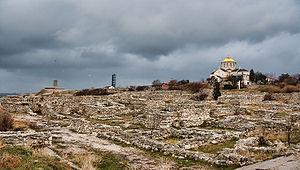
Les Sept merveilles d'Ukraine sont sept monuments historiques ukrainiens qui ont été choisis lors d'un concours organisé en Ukraine en juillet 2007. Le vote était divisé en deux parties : une partie réservée aux experts et une autre pour les internautes. Les autorités locales et provinciales ont présenté une liste de 1 000 monuments candidats. Un conseil de 100 experts a choisi une liste finale de 21 candidats. Le vote a été ouvert le 7 juillet 2007. Environ 77 000 internautes ont voté. Le vote a été clôturé le 21 août 2007. Les résultats ont été officiellement annoncés le jour même.